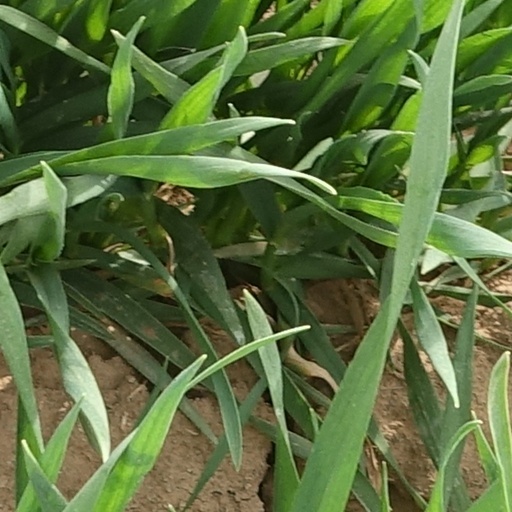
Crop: wheat